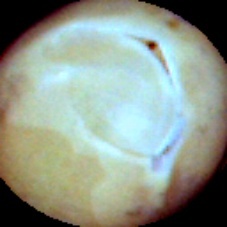
Label: Skin-damaged